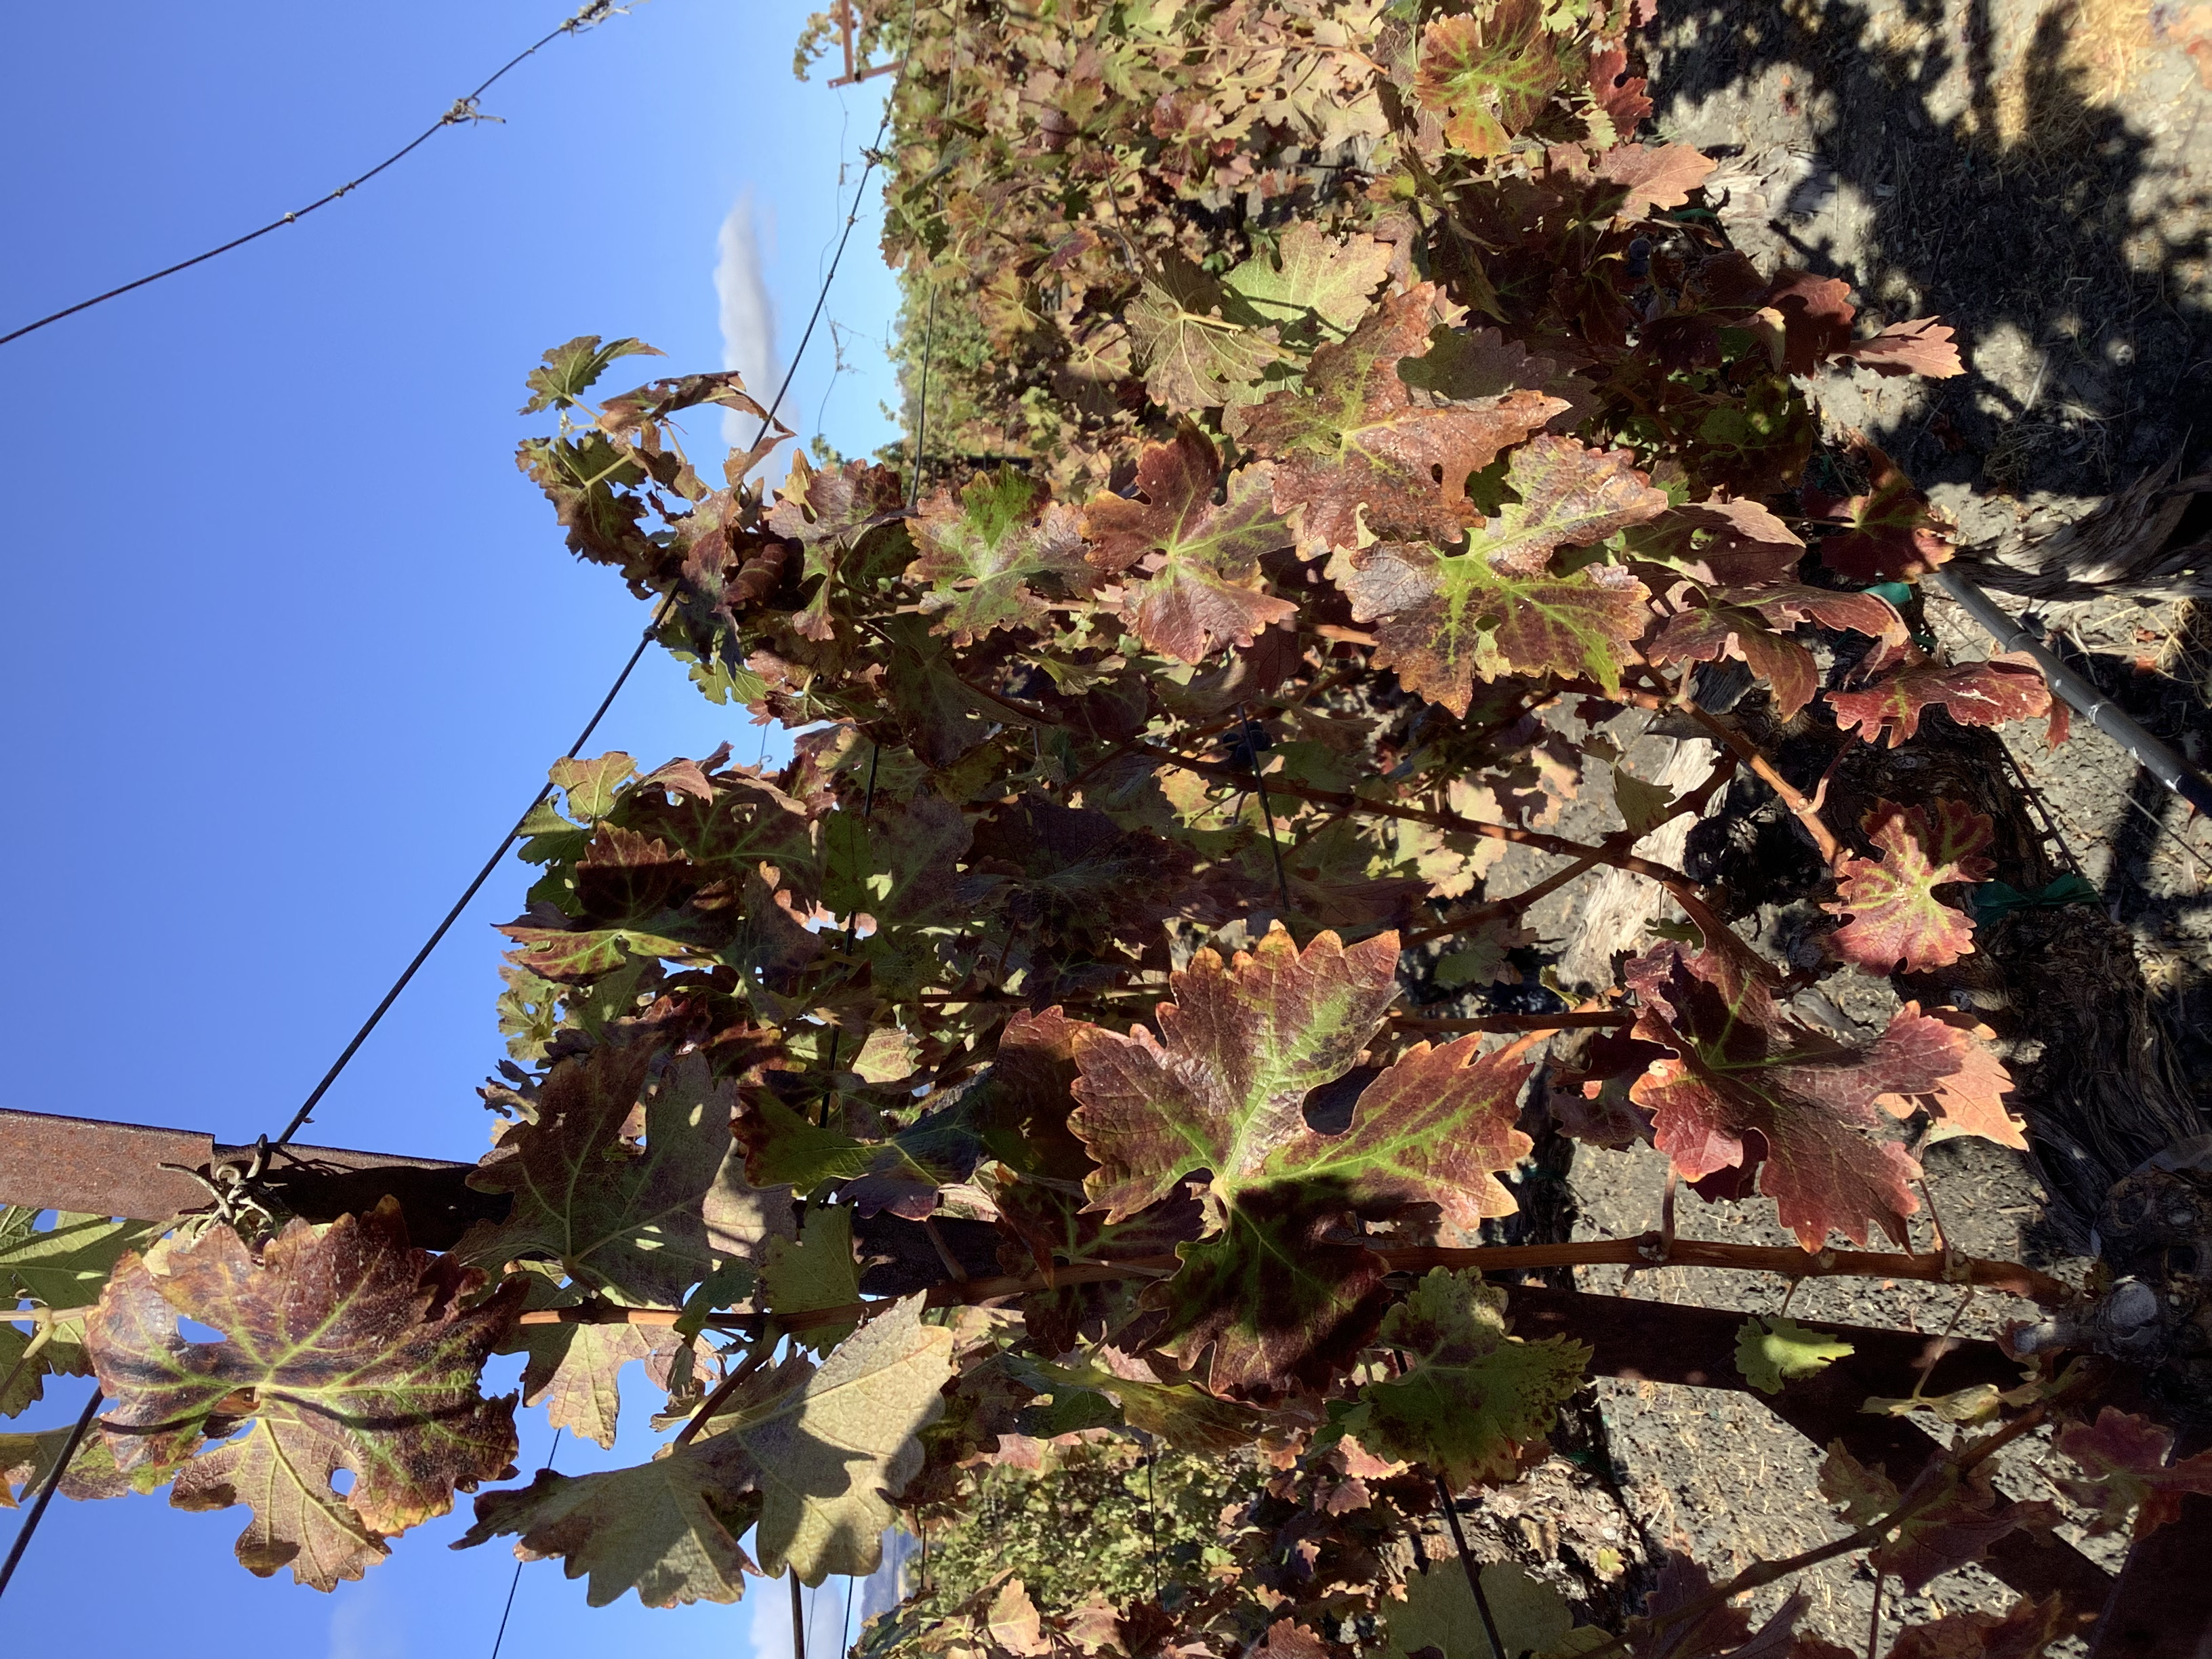
Label: Leafroll 3